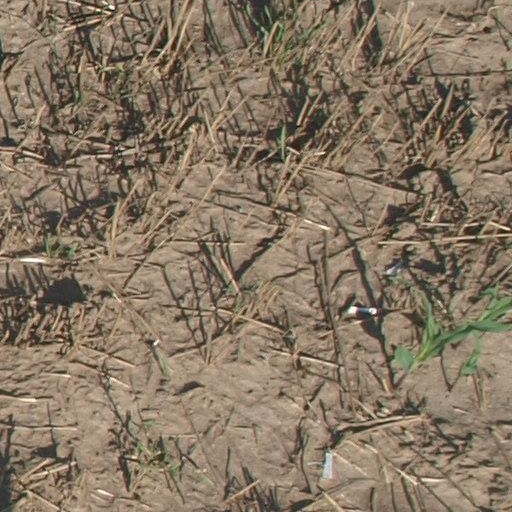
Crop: maize; corn